West End theatre

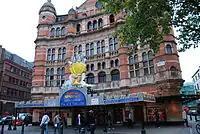
The Palace Theatre (playing "Spamalot", an adaptation of "Monty Python and the Holy Grail") was opened in 1891

The Criterion Theatre opened on Piccadilly Circus on 21 March 1874, and in 1881, two more houses appeared: the Savoy Theatre in The Strand, built by Richard D'Oyly Carte specifically to showcase the comic operas of Gilbert and Sullivan, opened in October (the first theatre and public building to be lit by electric lights, with "The Times" recording, "the success of the new mode of illumination was complete, and its importance for the development of scenic art can scarcely be overrated"), and five days later the Comedy Theatre opened as the Royal Comedy Theatre on Panton Street in Leicester Square. It abbreviated its name three years later. On 23 December 1886, "Alice in Wonderland" (the first major production of the "Alice" books) debuted at the Prince of Wales Theatre. Its author Lewis Carroll was involved in the stage adaptation, and he attended a performance seven days later. The Palace Theatre opened in 1891. Opened in 1892, the Duke of York's Theatre debuted J. M. Barrie's play, "Peter Pan, or The Boy Who Wouldn't Grow Up", on 27 December 1904.